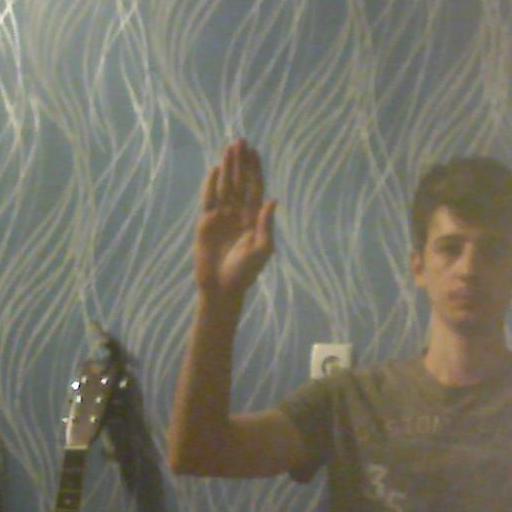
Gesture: stop